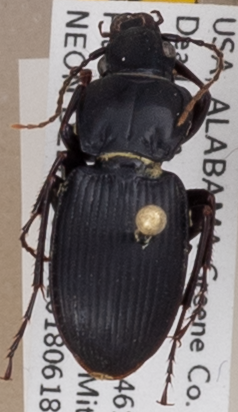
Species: Cyclotrachelus convivus
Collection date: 2018-06-18
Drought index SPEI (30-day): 0.866
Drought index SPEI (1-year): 0.664
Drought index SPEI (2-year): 0.018